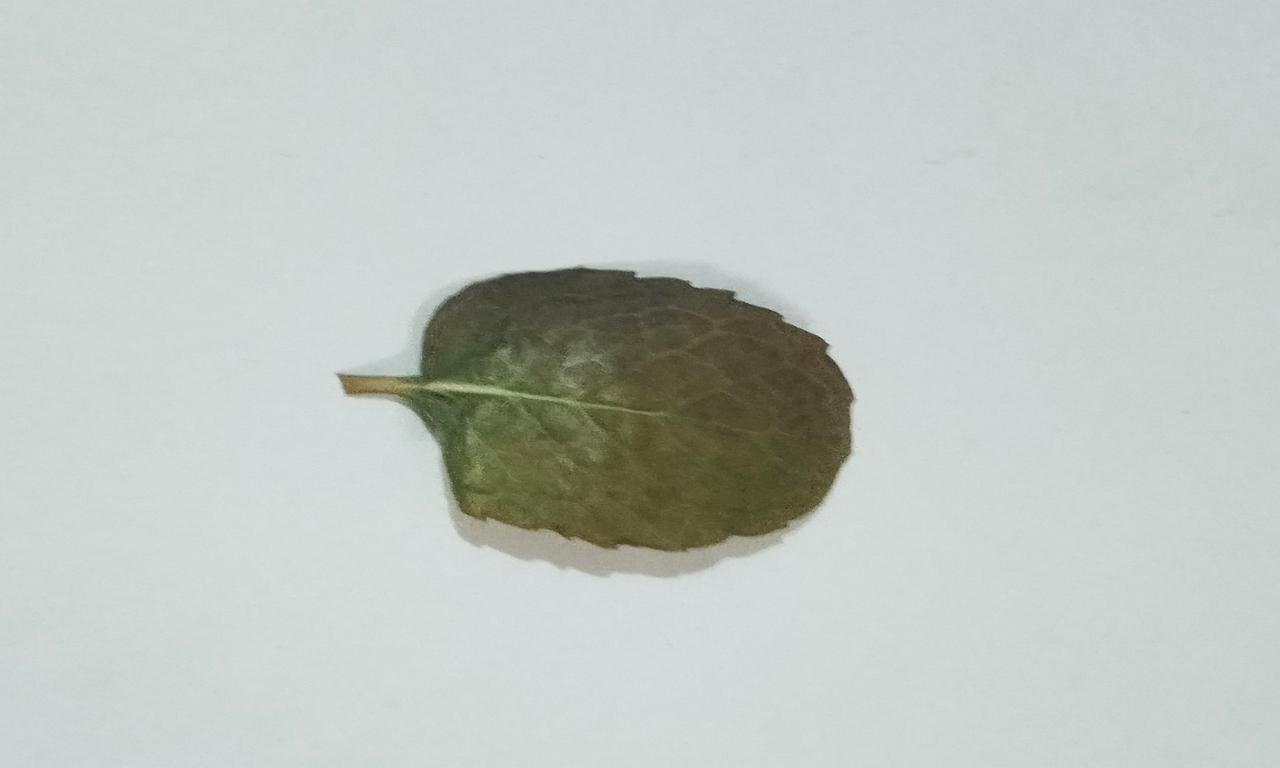
Label: Dried